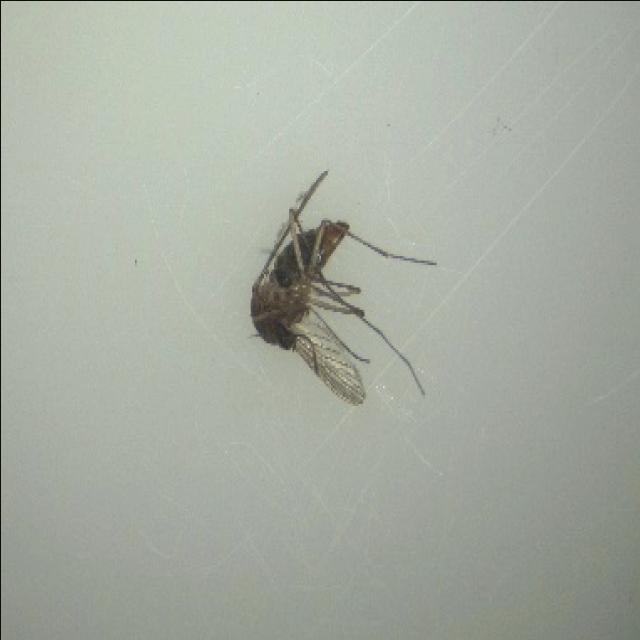
Species: culex_tritaeniorhynchus